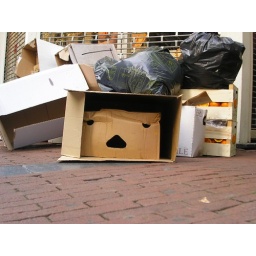
Our house, was our castle and our keep Our house, in the middle of our street Our house, that was where we used to sleep Our house, in the middle of our street.